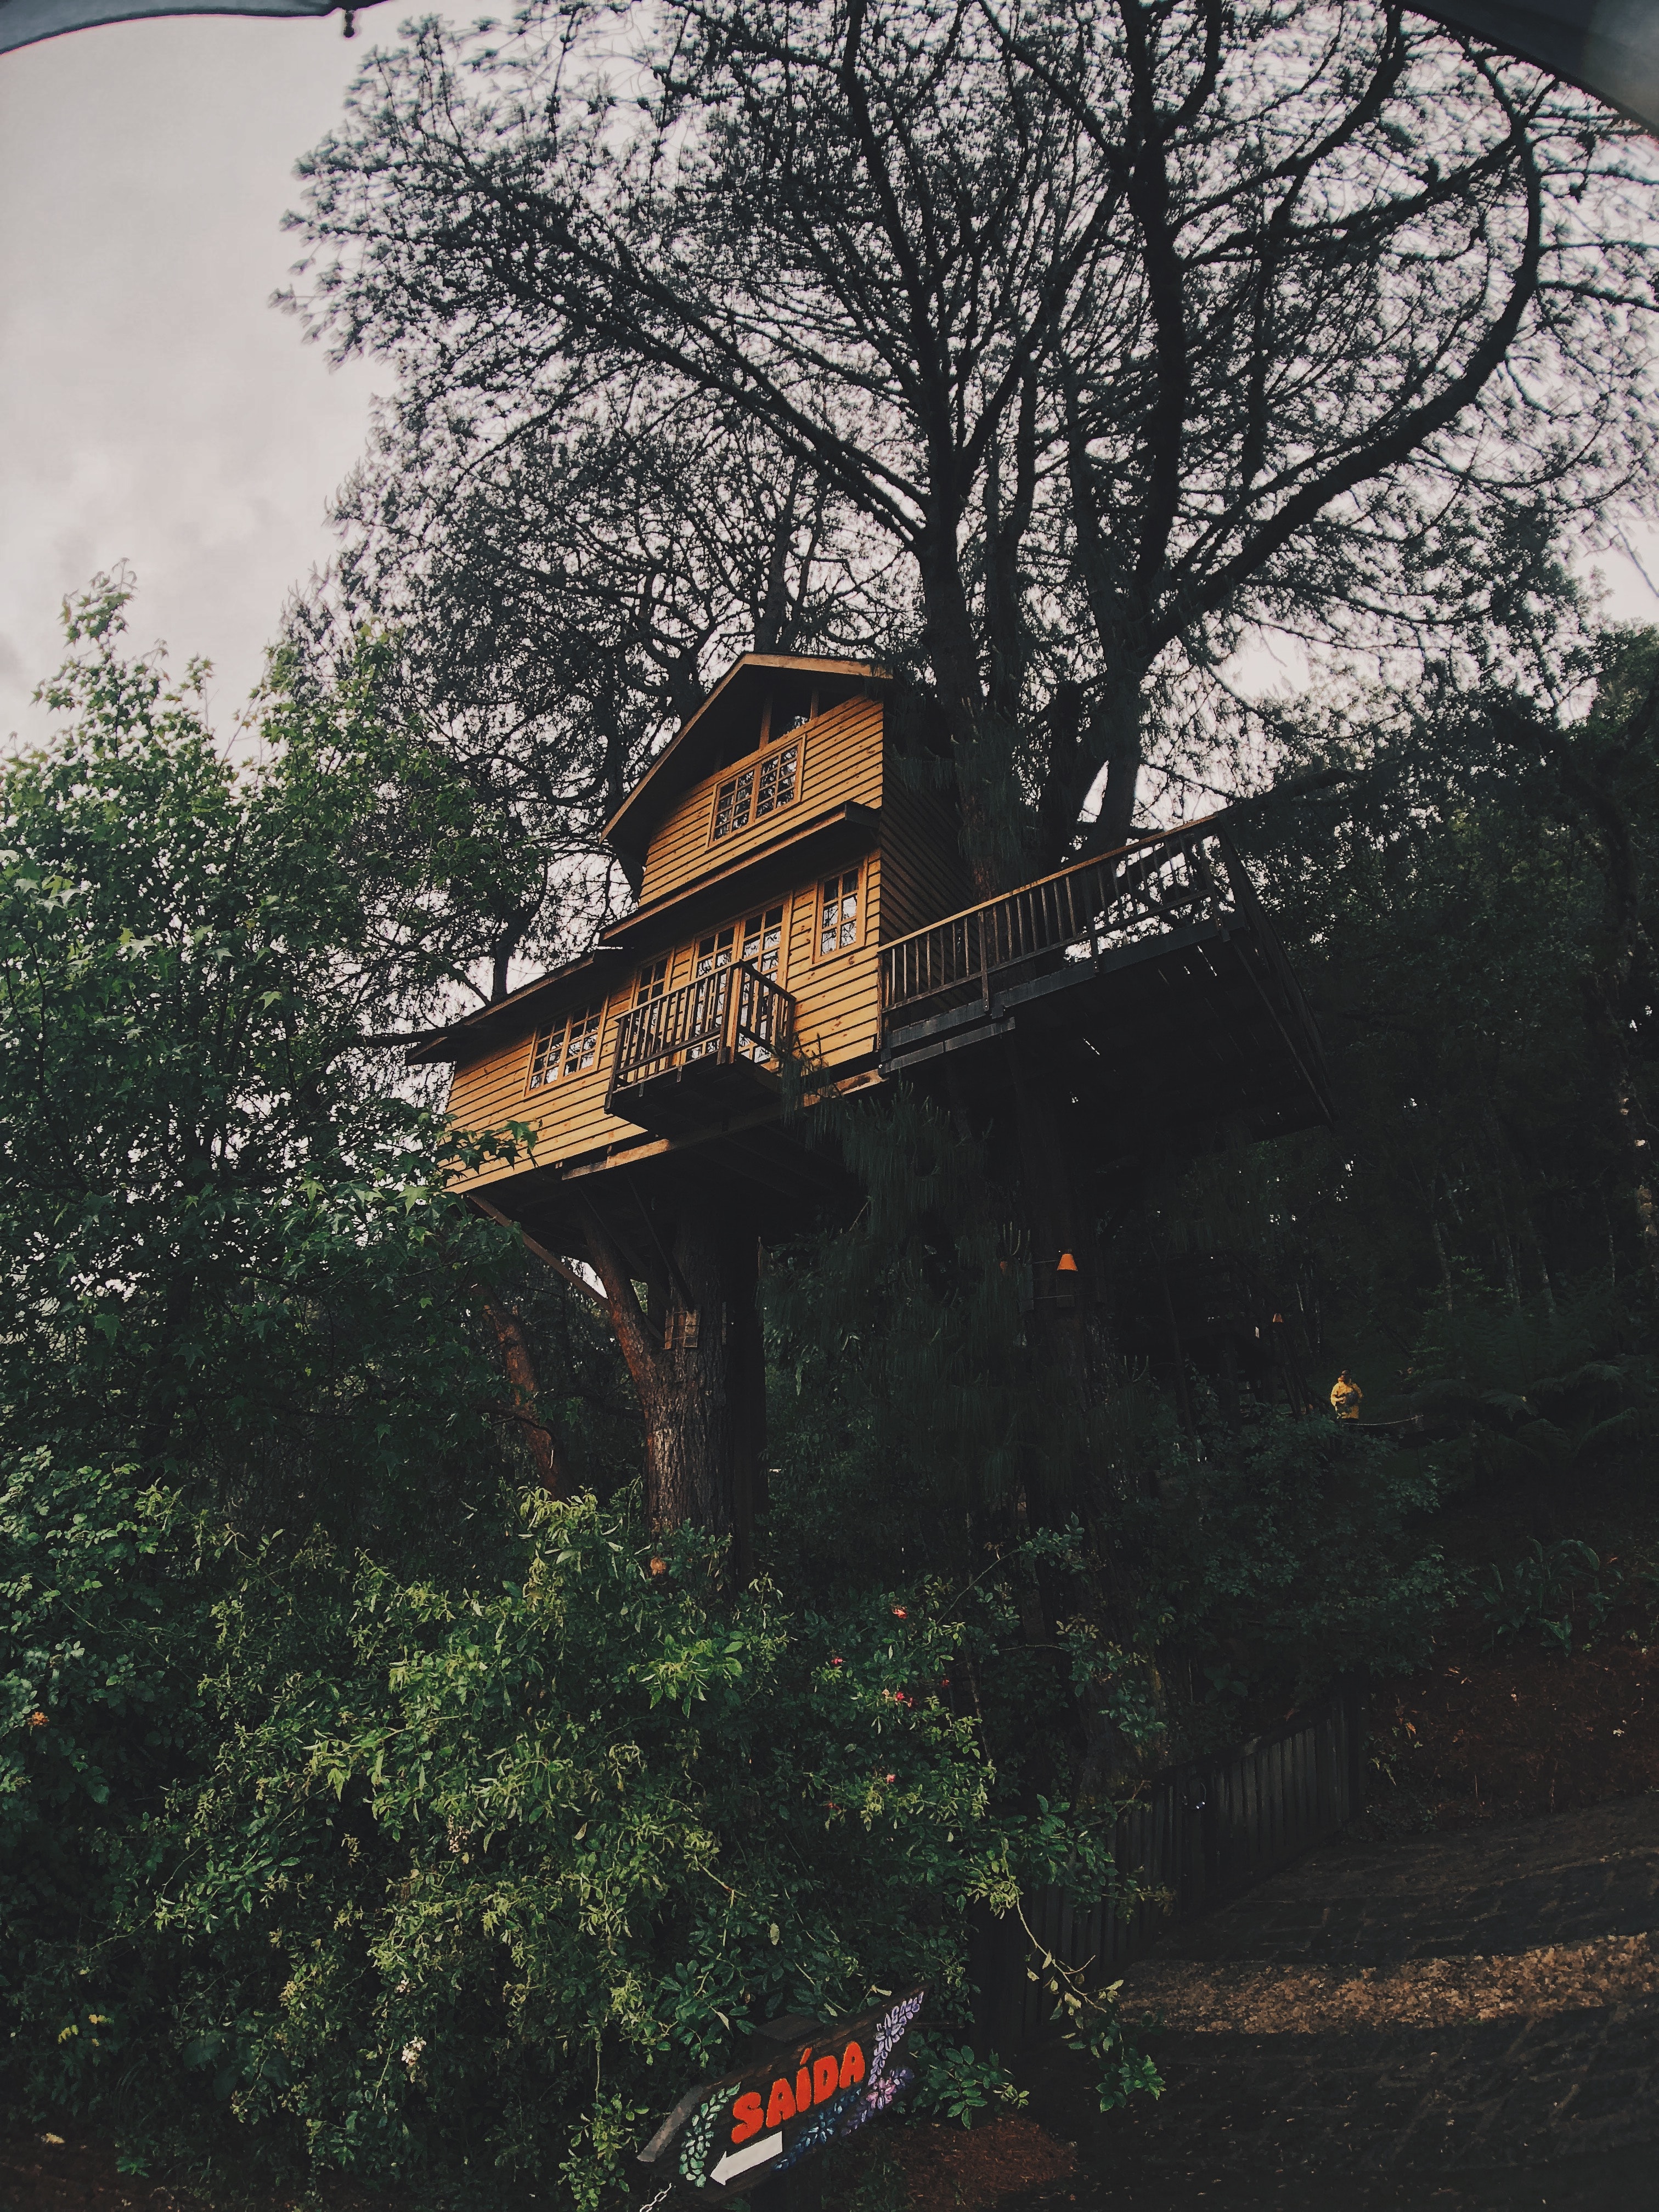
tree, sky, leaf, architecture, plant, photography, branch, landscape, house, Tints and shades